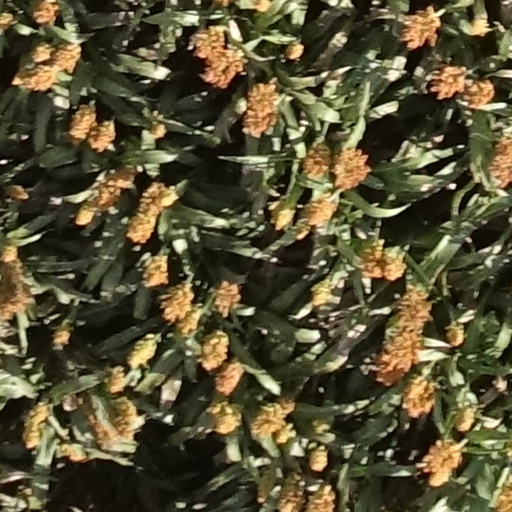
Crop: sorghum